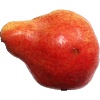
Label: Pear Red 1